Hoburogekko

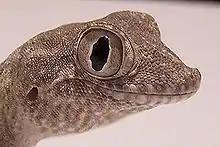
The living gecko species "Agamura persica" has a tall, blunt snout like "Hoburogekko" and lives in an arid environment like that which is inferred for "Hoburogekko".

The skull of "Hoburogekko" is short, blunt, and tall. The proportions of its skull bones are similar to those of the living genus "Bunopus", although the two are not closely related. The general appearance of "Hoburogekko" resembles that of the living species "Agamura persica", "Bunopus tuberculatus", "Pristurus carteri", "Ptenopus carpi", and "Teratoscincus przewalskii", all of which have blunt and tall snouts. Most of these species live on the ground and inhabit desert regions. "Hoburogekko" probably had a similar lifestyle, fitting with sedimentological evidence that the region of Mongolia in which it was found was semi-arid during the Early Cretaceous. By comparison with living blunt-snouted, desert-dwelling geckos, "Hoburogekko" may have had a cylindrical body adapted for a burrowing lifestyle.